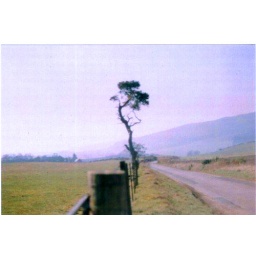
a tree in a field in the country